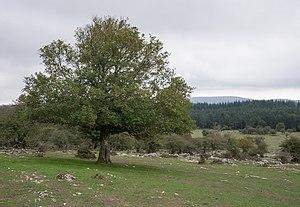
L'Érable champêtre est un arbre du genre Acer appartenant à la famille des Acéracées. Il est classé dans la section Platanoidea de la classification des érables.